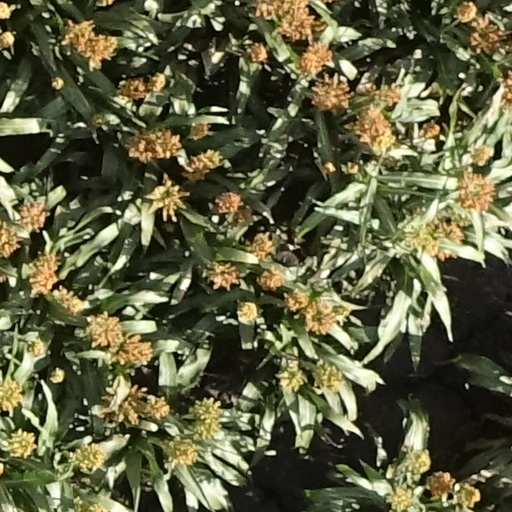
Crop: sorghum